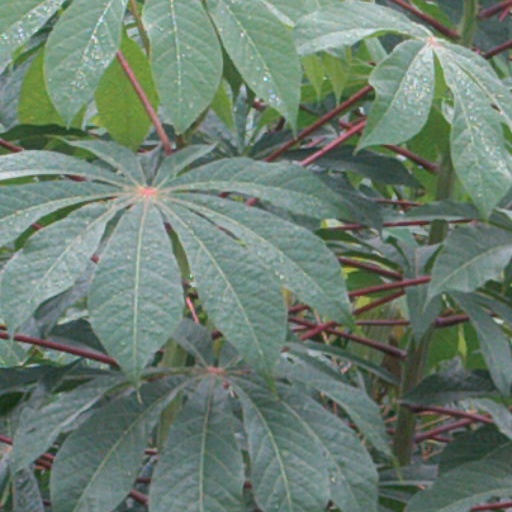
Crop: cassava